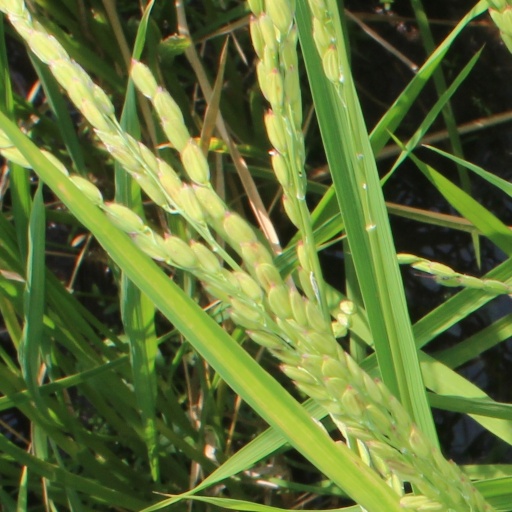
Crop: rice